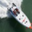
Label: ship